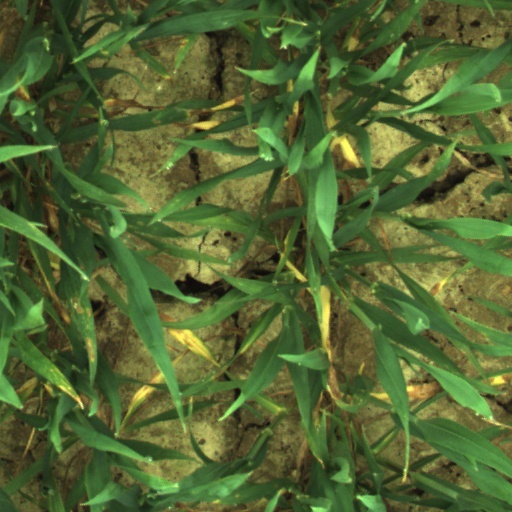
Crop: wheat